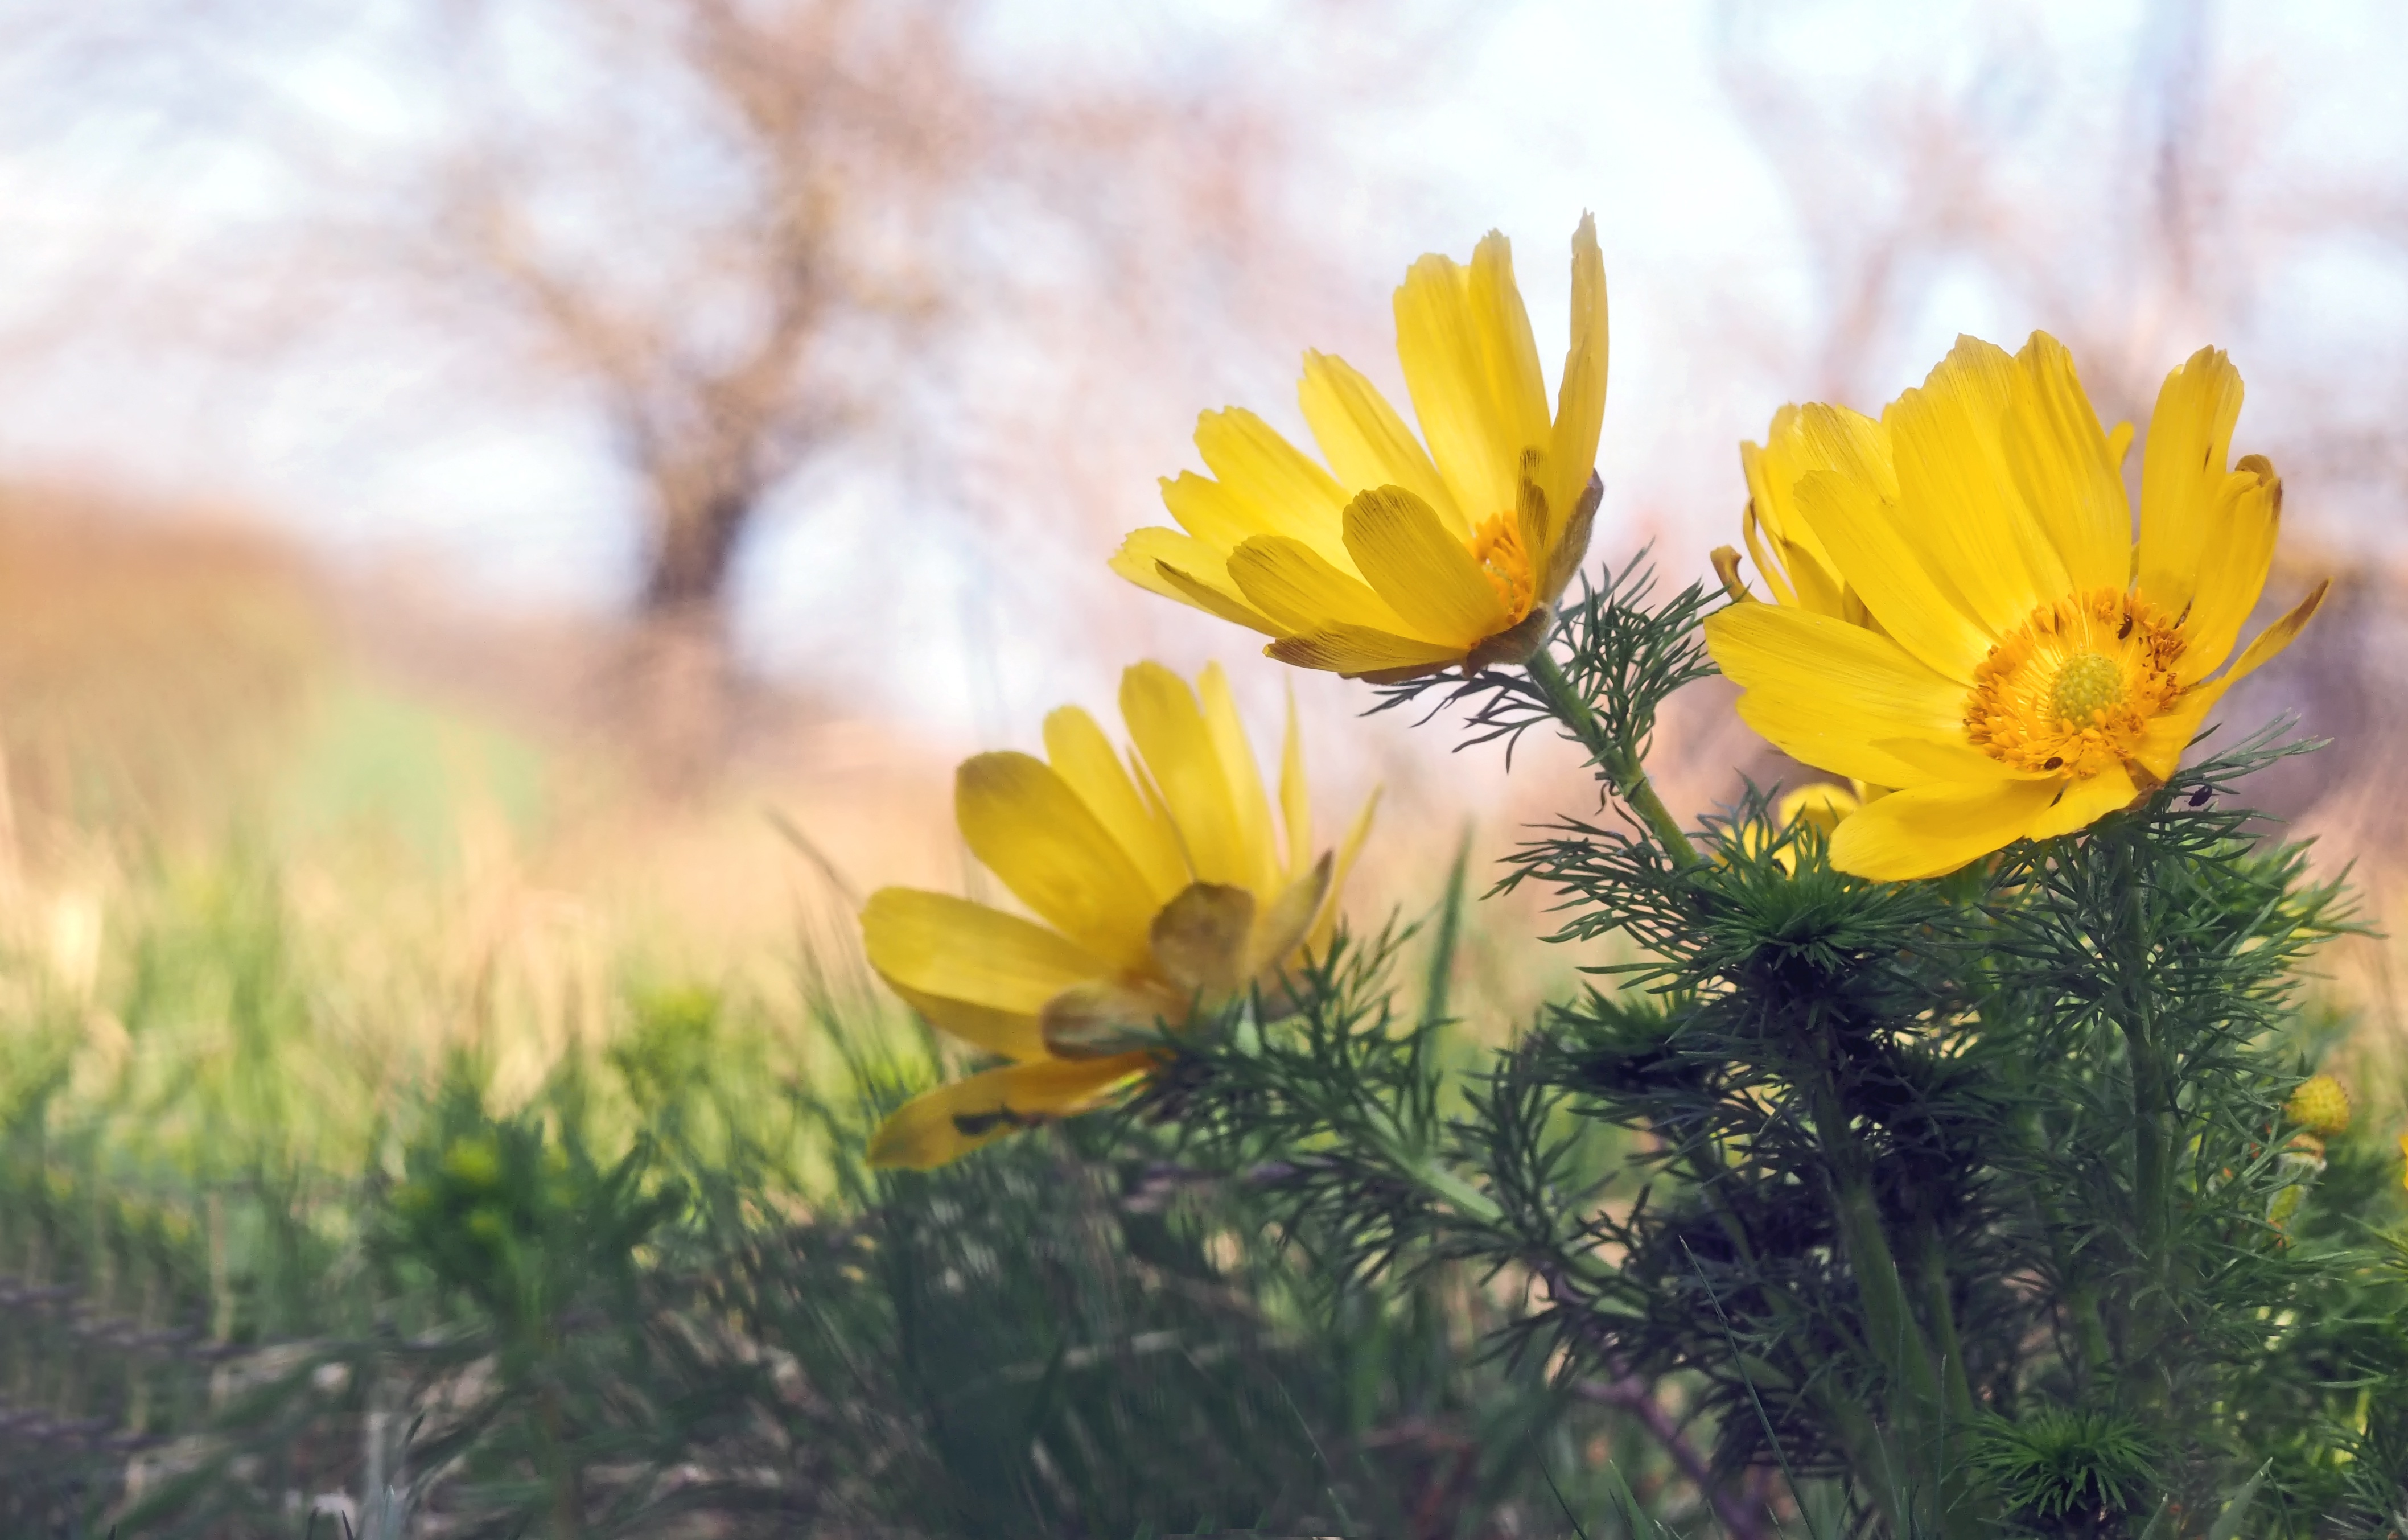
nature, grass, blossom, plant, field, meadow, prairie, sunlight, flower, petal, live, botany, yellow, flora, wildflower, macro photography, flowering plant, daisy family, land plant, garden cosmos